Queen mother

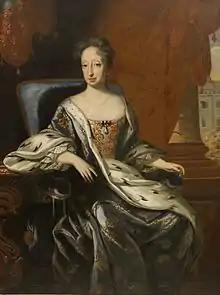
Queen Hedwig Eleanor of Sweden (née Princess of Holstein-Gottorp) was twice regent of that country, once for her only son, once for a grandson

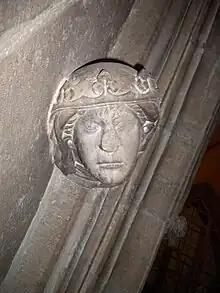
Duchess Ingeborg was regent of Norway and Sweden 1318–1319

The male equivalent of a queen mother, being a male former monarch or consort who is the father of the reigning monarch, is sometimes known as the "king father" or another variation based on the title of the monarch or consort. If a king abdicates and passes the throne to his child, or if a reigning queen abdicates or dies and is survived by her husband, he might acquire a substantive title.